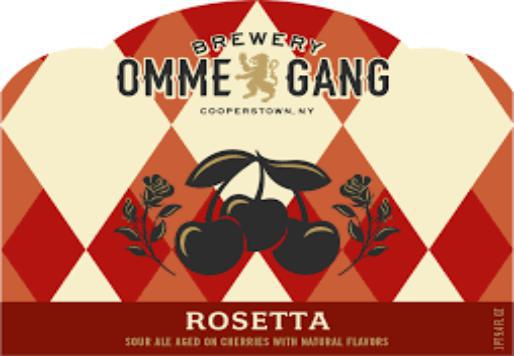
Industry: Food